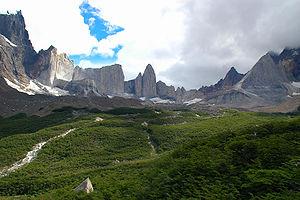
Le massif del Paine ou cordillère del Paine est un massif montagneux du Chili situé au pied et à l'est de la cordillère des Andes en Patagonie. Le massif appartient administrativement à la XIIᵉ région de Magallanes et de l'Antarctique chilien et à la province de Última Esperanza.
La vallée del Francès est une vallée située dans le massif del Paine, à l'intérieur du parc national Torres del Paine.
Les forêts magellaniques subpolaires forment une écorégion terrestre, définie par le WWF, qui s’étend sur 147 200 km² en Argentine et au Chili. Caractérisée par ses forêts de feuillus et forêts mixtes tempérées, elle se situe dans l'écozone néotropique. Il s'agit d'une écorégion de forêts tempérées décidues et mixtes qui abrite les forêts les plus australes au monde.